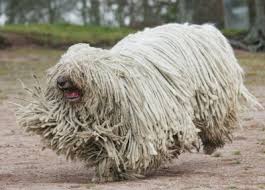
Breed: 318-n000115-komondor